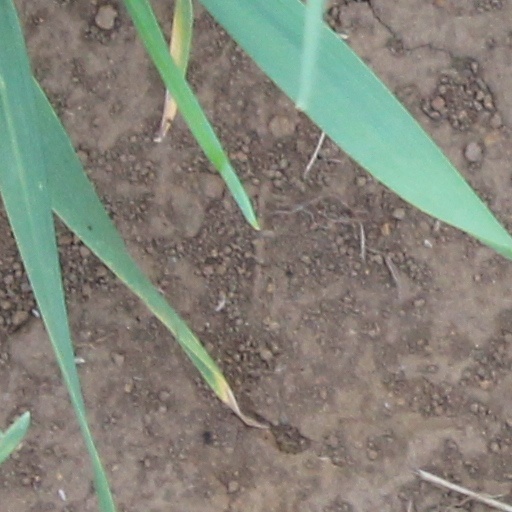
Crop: wheat